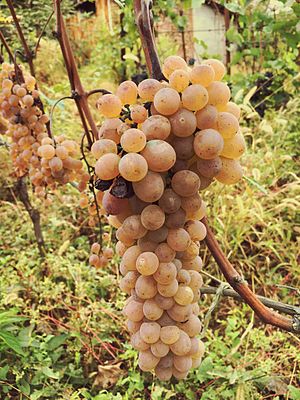
Rkatsiteli
En klase rkatsiteli
Rkatsiteli er en druesort, der anvendes til fremstilling af hvidvin.